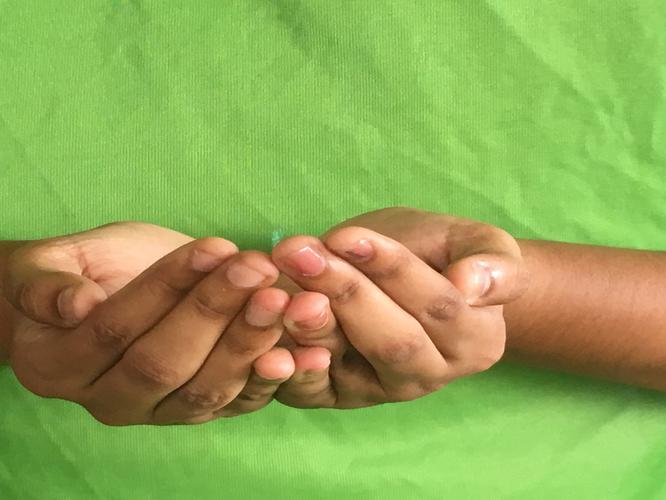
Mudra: Pushpaputa
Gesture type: double_hand